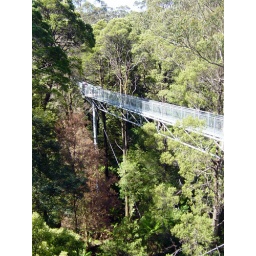
The Otway elevalated walkway through the trees 30m above the forest floor.